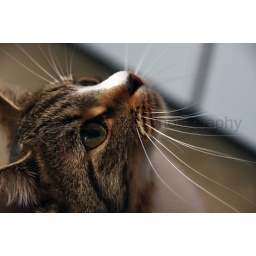
Coudln't resist a small photo op in my girlfriends kitchen with the neighbours cat